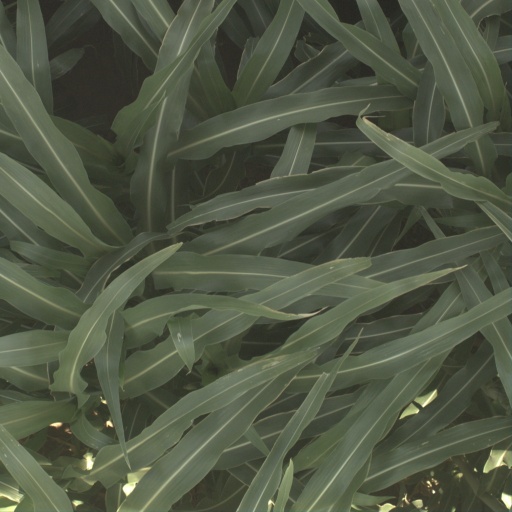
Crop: sorghum